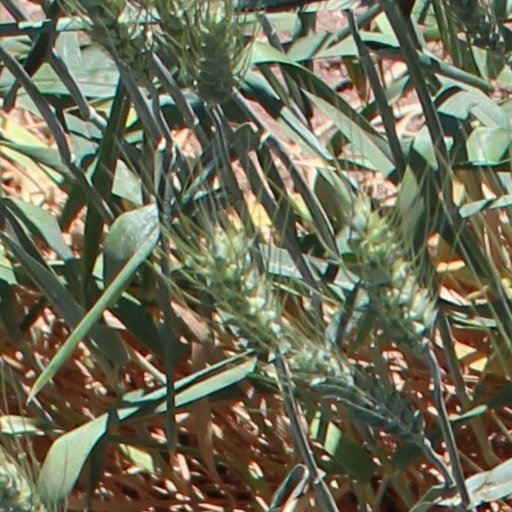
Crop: wheat